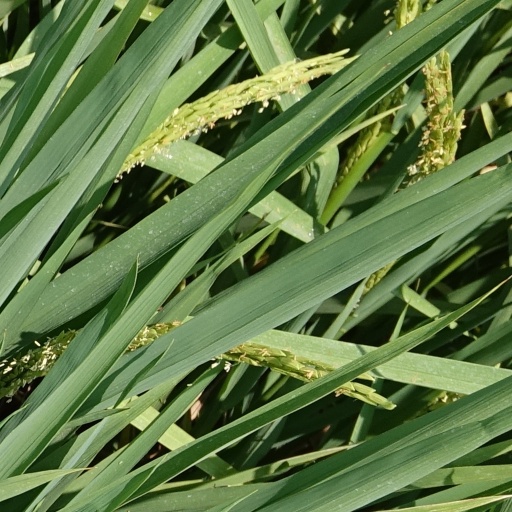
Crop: rice